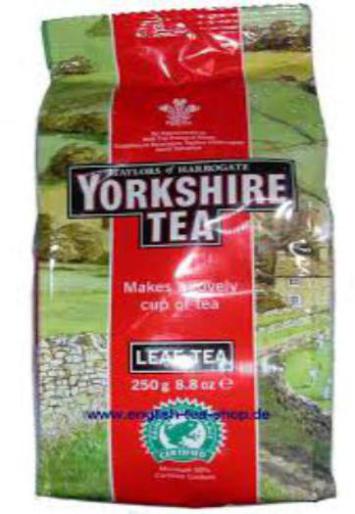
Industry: Food